2008–09 SM-liiga season

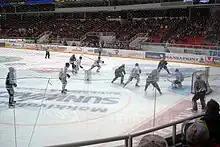
Kärpät against TPS in February 2009

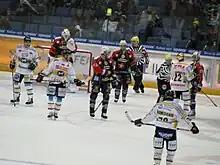
Jokerit - Kärpät in March 13, 2009

Sport - Ässät 3:4 (3:2, 1:3, 0:5, 2:1 P, 4:3, 2:3 P, 0:3)